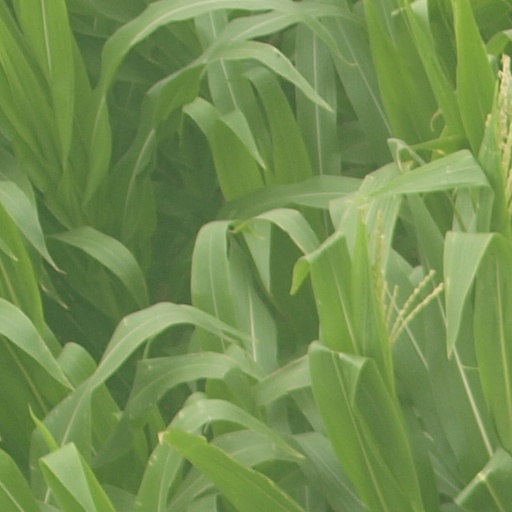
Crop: maize; corn